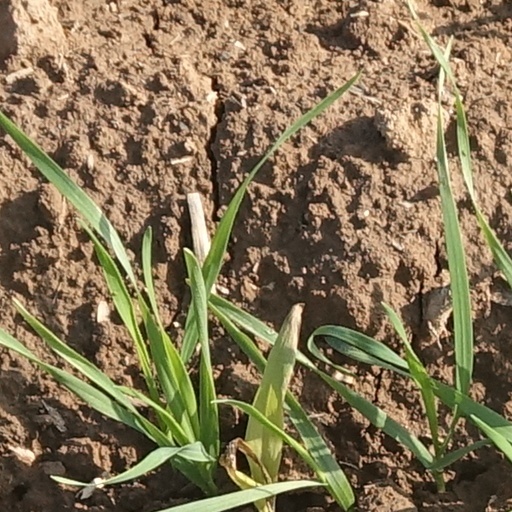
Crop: wheat